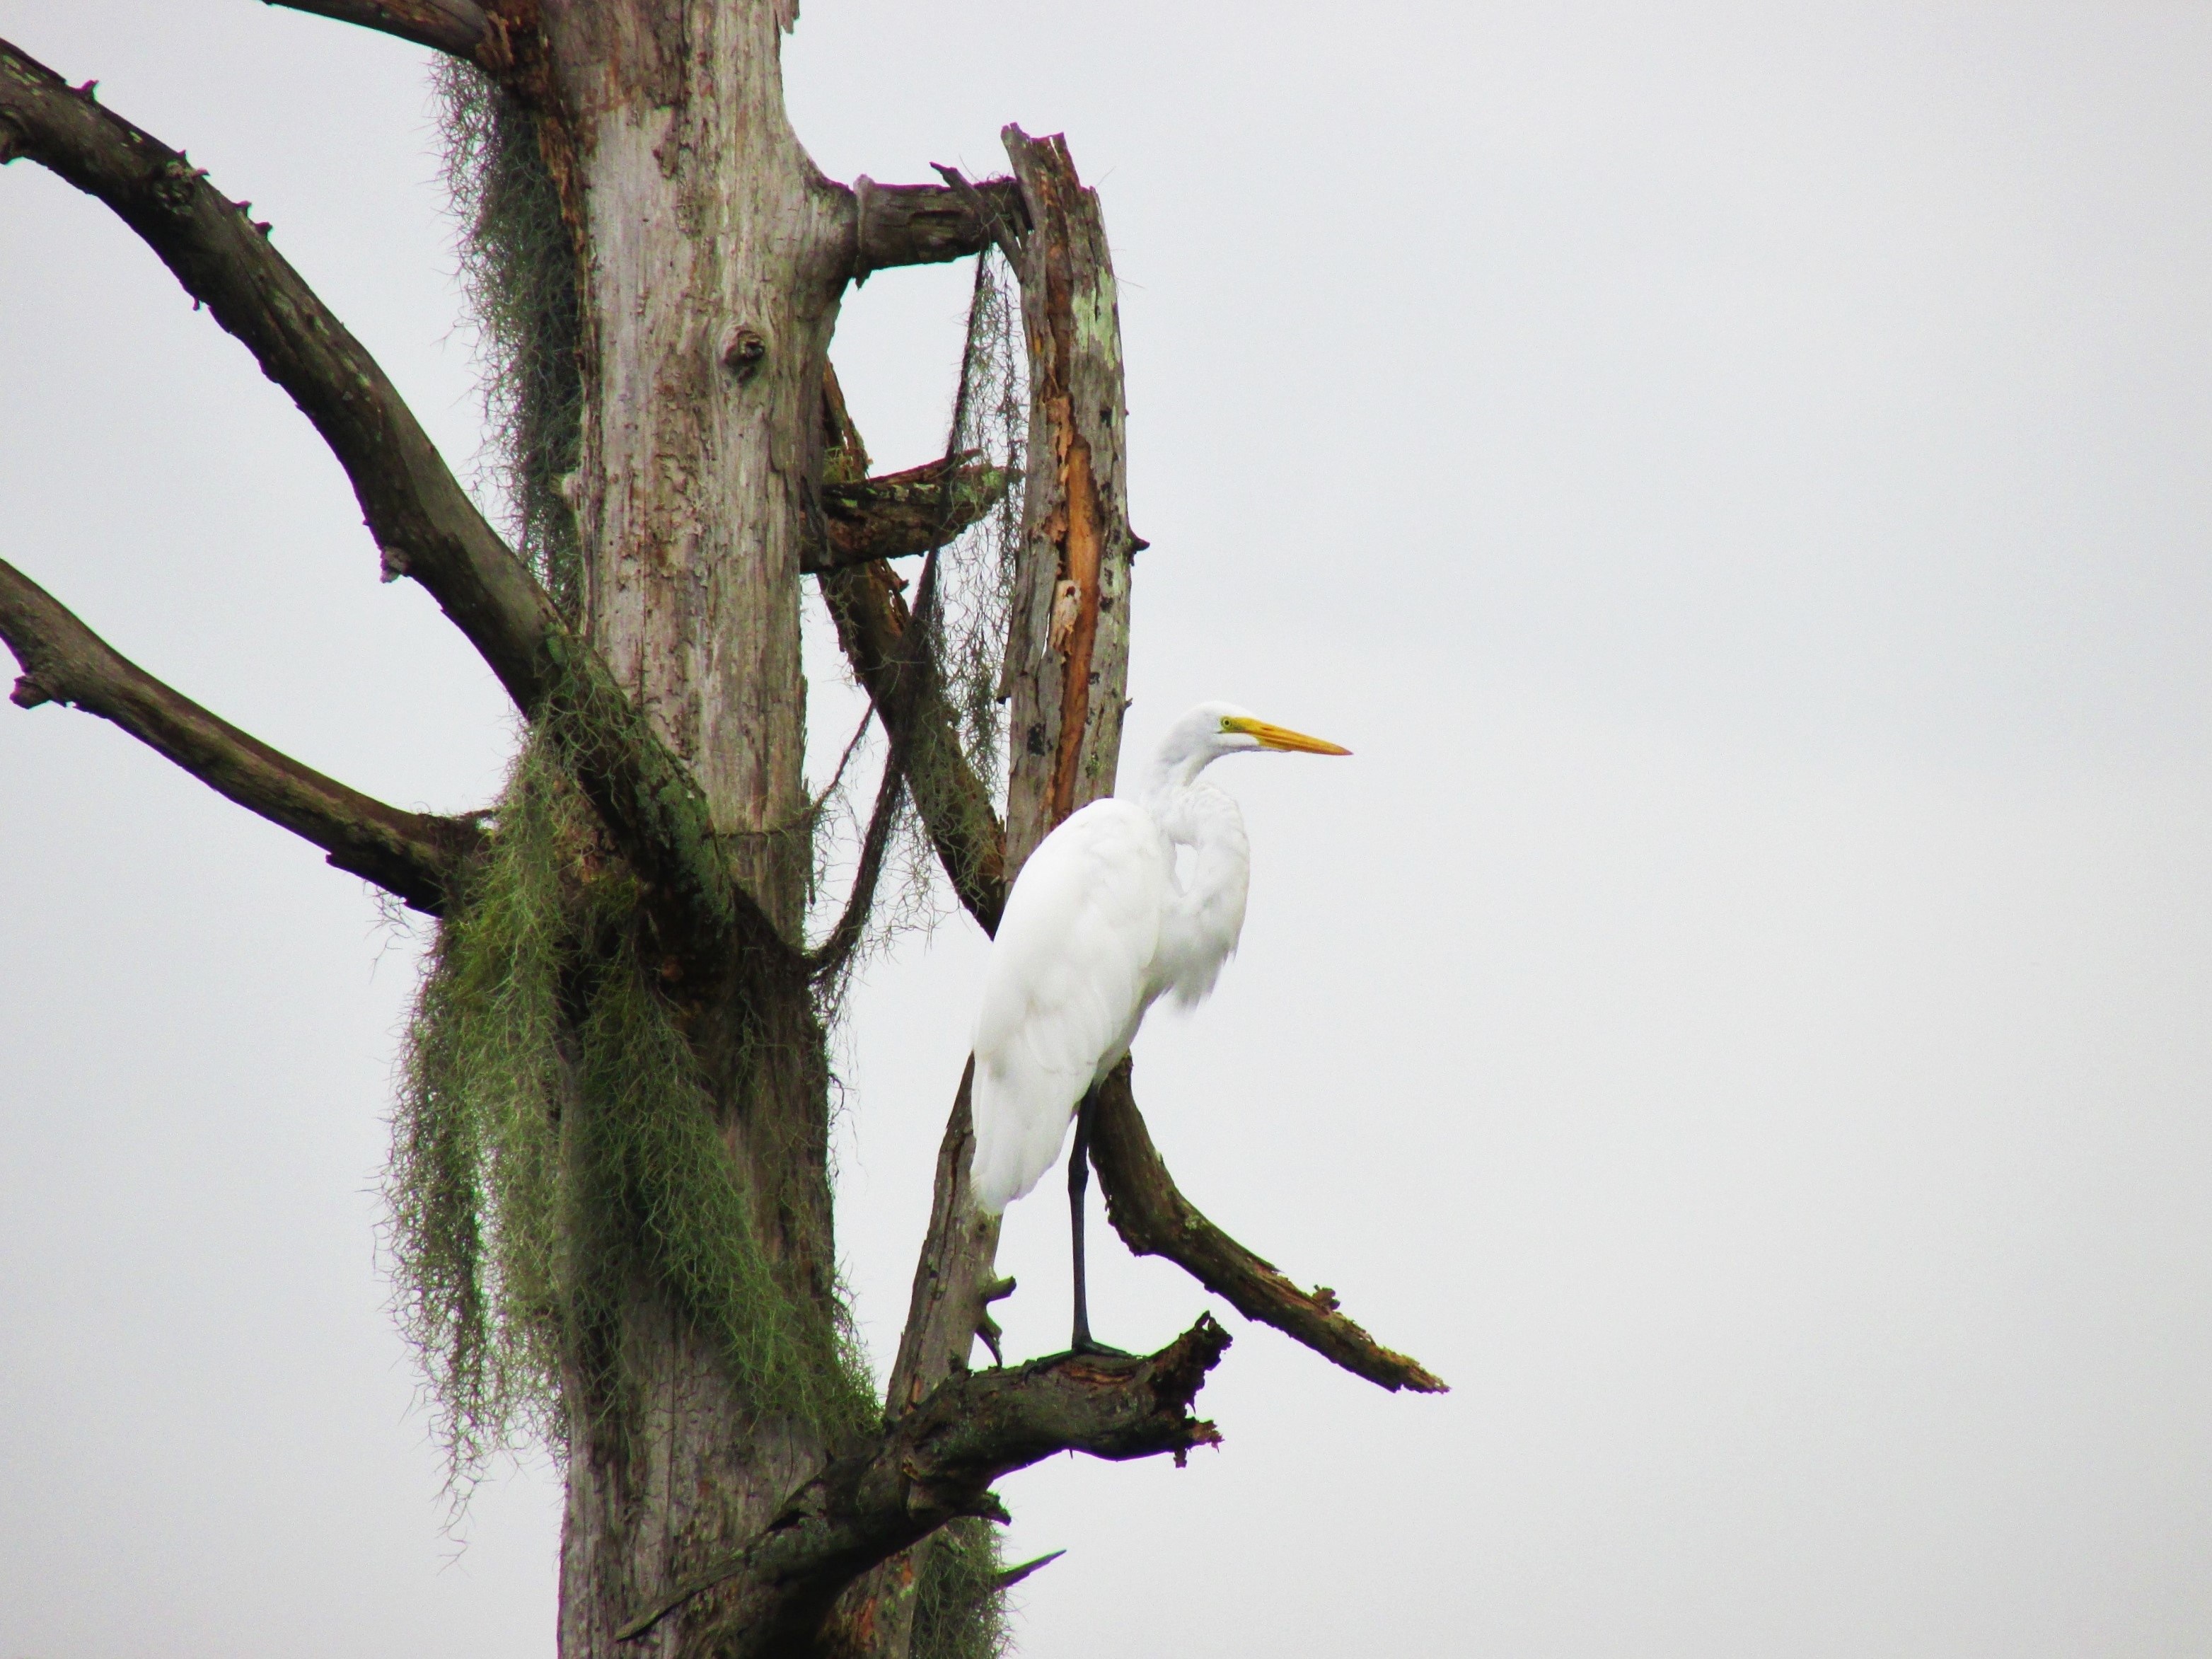
branch, bird, wildlife, beak, fauna, vertebrate, heron